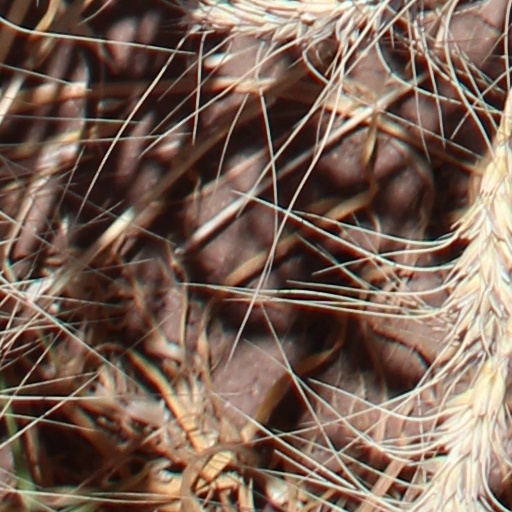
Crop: wheat